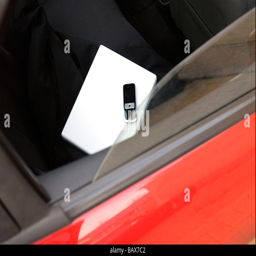
laptop and phone on show in the back of a car